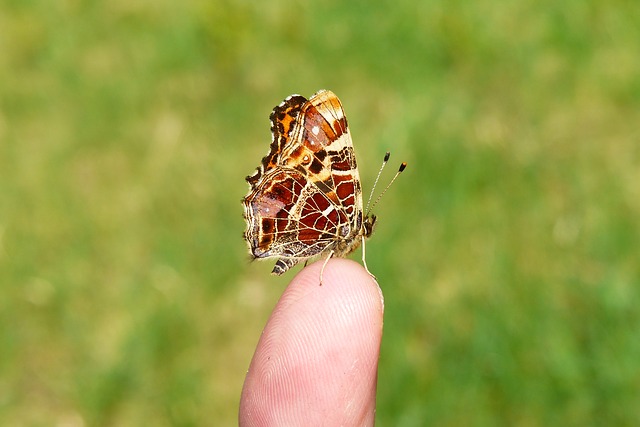
Label: butterfly